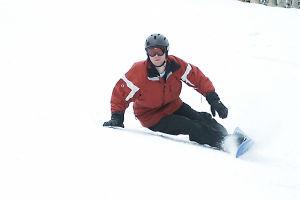
L'expression sports d'hiver est apparue à la fin du XIXᵉ siècle pouvant alors désigner les sports pratiqués l'hiver ou « ceux pratiqués exclusivement l'hiver en raison des conditions météorologiques, glace, neige, indispensables à son fonctionnement ». C'est la deuxième définition qui est aujourd'hui retenue avec pour origine le « modèle sportif s'appliquant aux activités physiques pratiqués dans les pays de neige et de glace, invention des gens du Nord c'est-à-dire l'Europe et l'Amérique du Nord avec un rôle prépondérant des Anglais dans la définition des sports ».